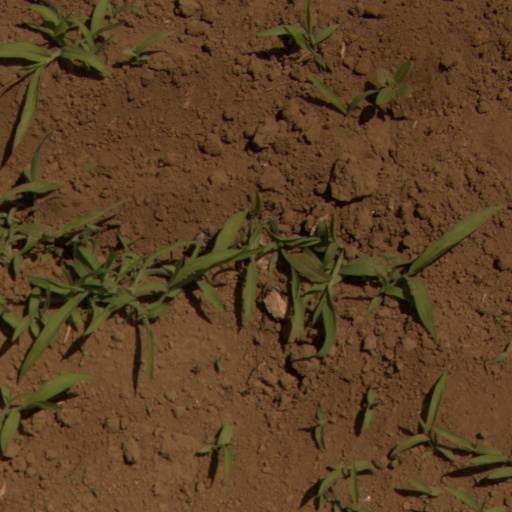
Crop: Jerusalem artichoke